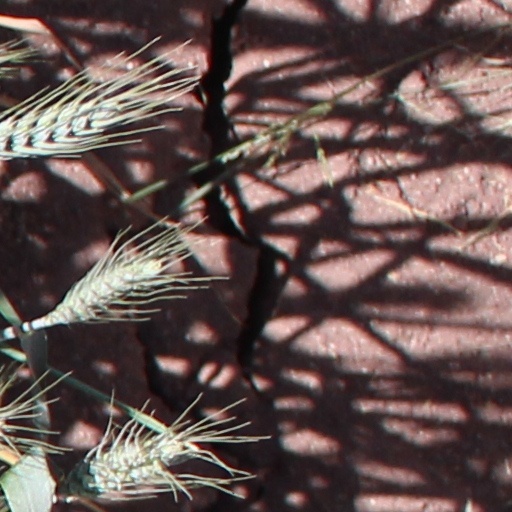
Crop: wheat